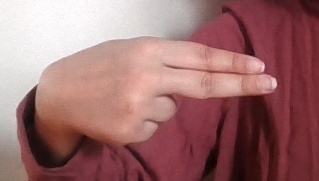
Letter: ain